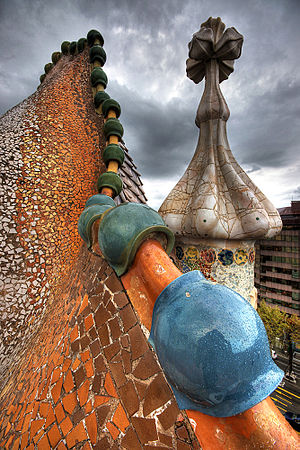
Casa Batlló / Udformning
Tagets detaljer
Casa Batlló er et herskabshus i Barcelona, redesignet af Antoni Gaudí i hans meget naturformede stil, der får delene af huset til at minde om knogler, drager og planter, og som betragtes som et af hans mesterværker. Det lokale navn på bygningen er Casa dels ossos, Knoglernes Hus, da dens udformning er så organisk, som bygget op ved brug af kolossale drageknogler eller dinosaurknogler, hvorpå bløde former udfolder sig. Huset, som andre værker af Gaudi, betragtes som en symbol på catalansk modernisme.